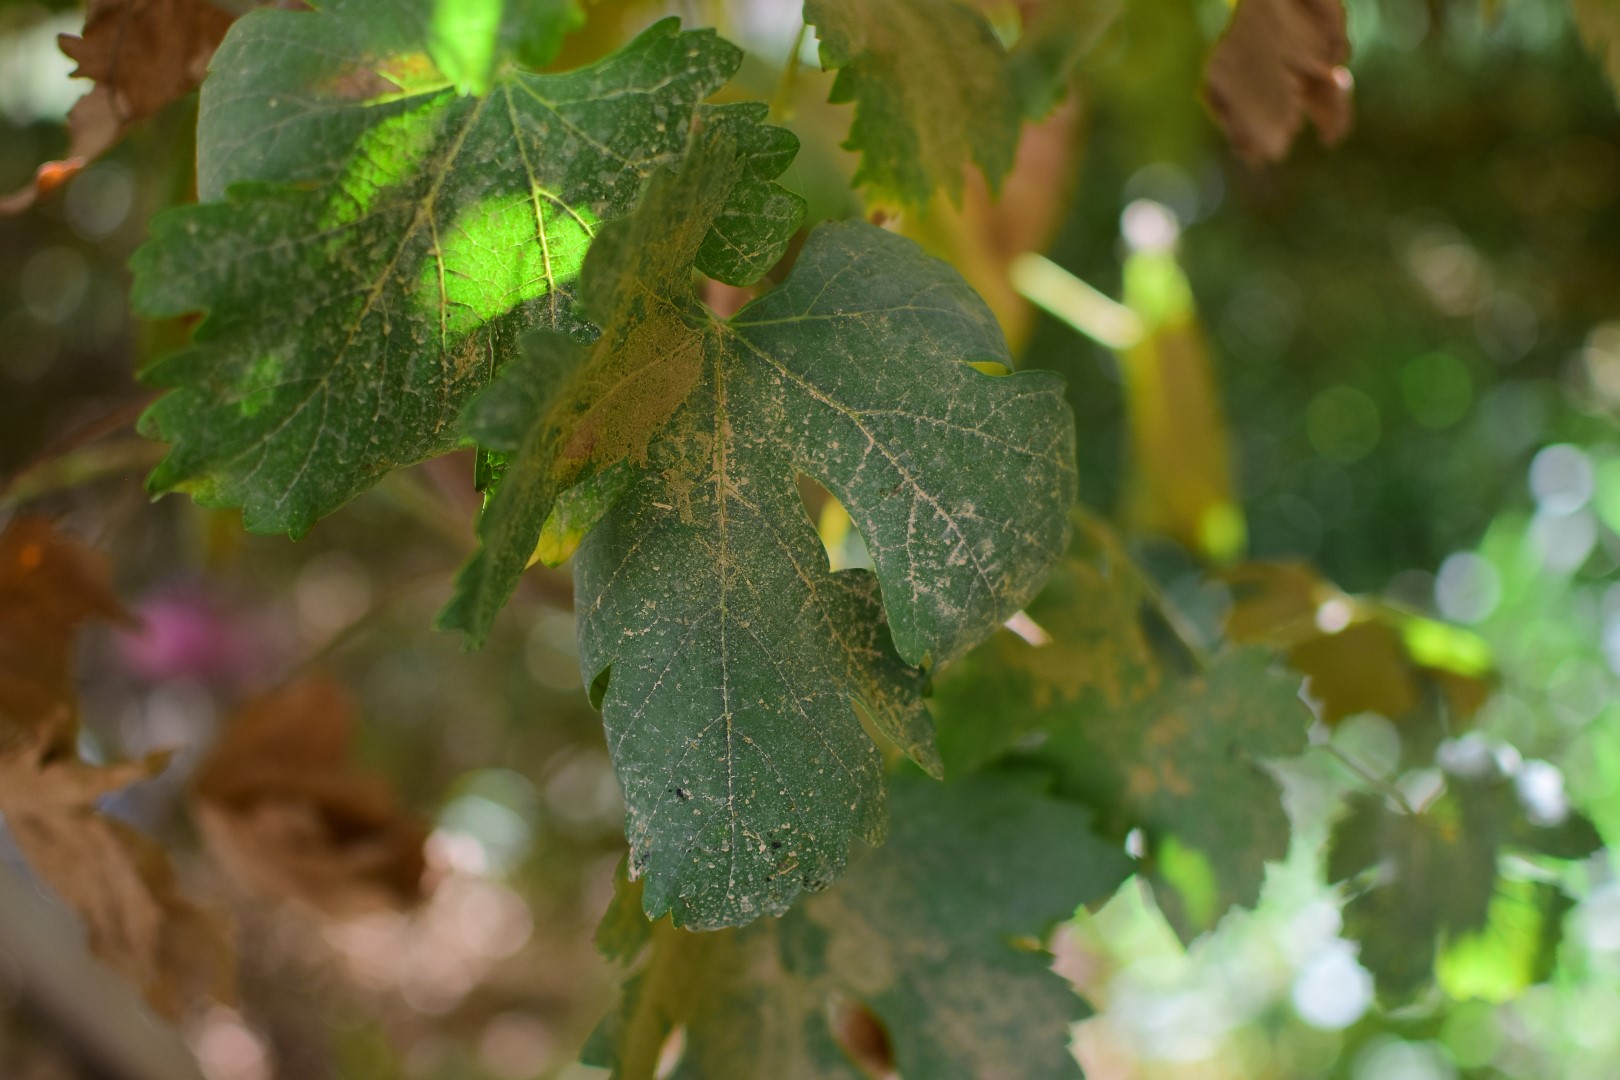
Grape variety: Halawani